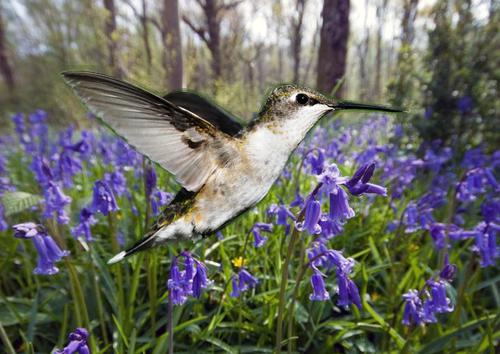
Bird species: Ruby_throated_Hummingbird
Bird type: landbird
Background: land